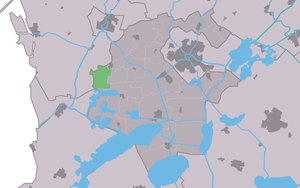
Greonterp est un village de la commune néerlandaise de Súdwest Fryslân, dans la province de Frise. Son nom en frison est Greonterp.